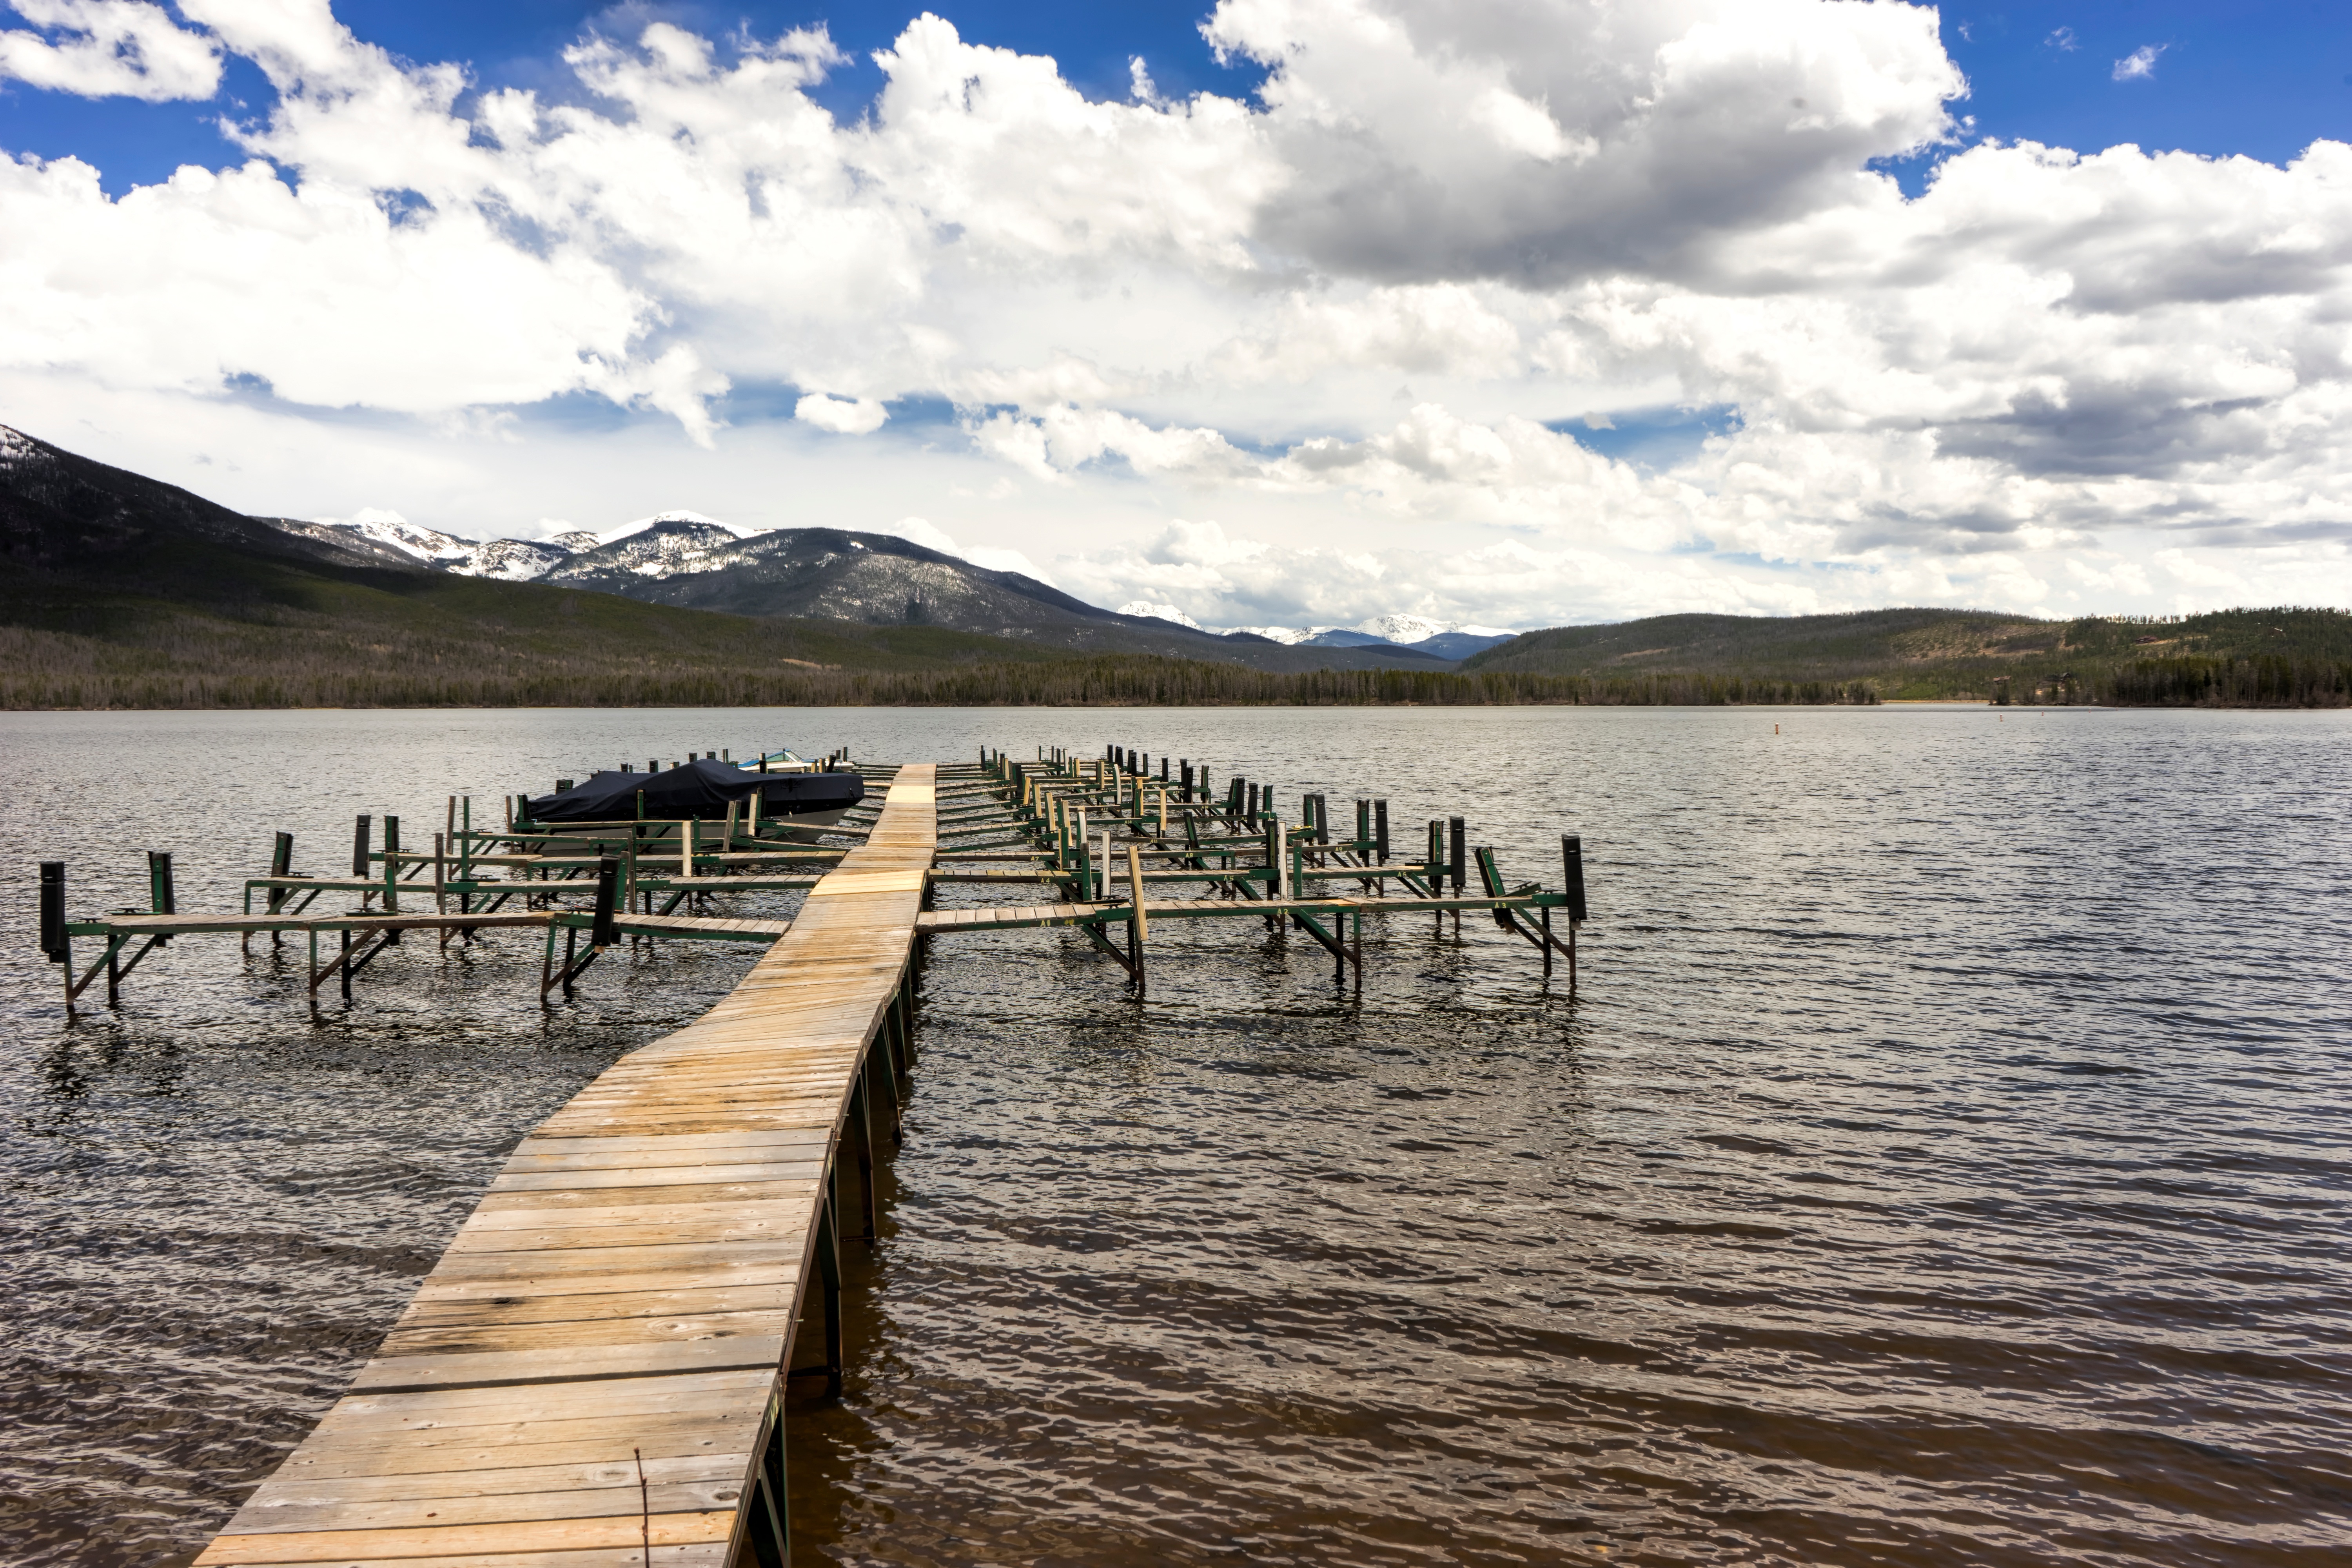
sea, water, shore, lake, pier, river, reflection, vehicle, bay, reservoir, body of water, wetland, loch